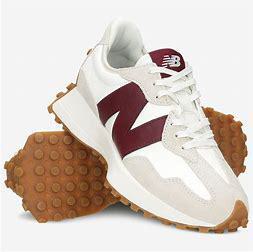
Brand: New
Model: Balance New Balance 327